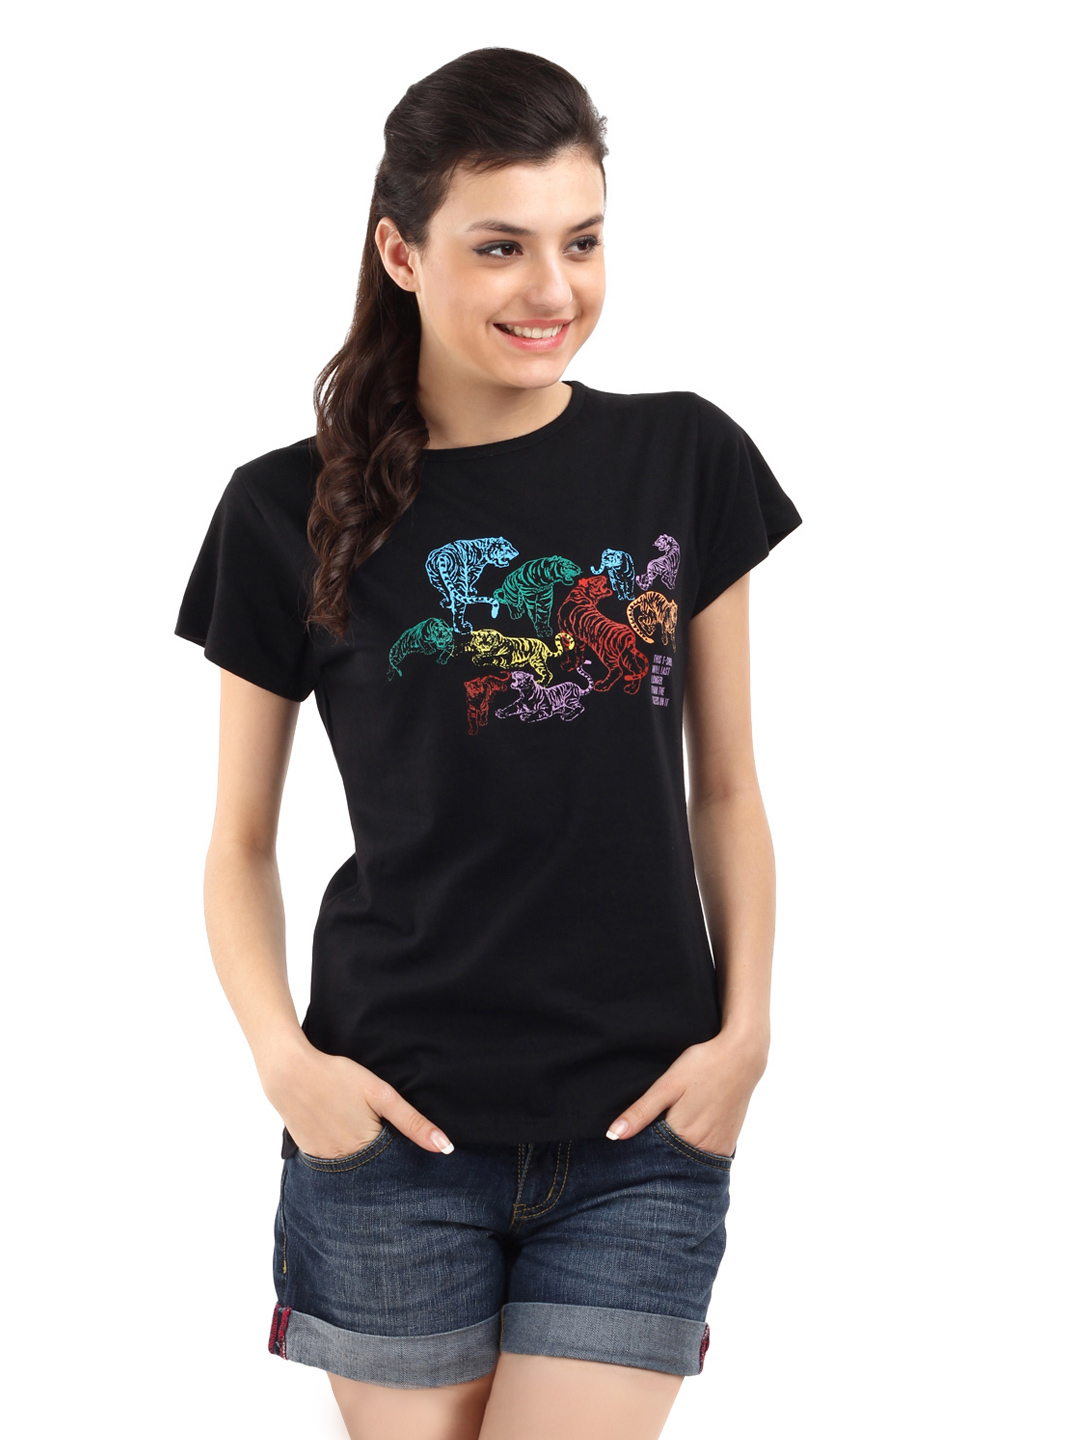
Tantra Women Tiger Black T-shirt
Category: Apparel / Topwear / Tshirts
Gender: Women
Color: Black
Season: Summer 2011
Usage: Casual